Southwest Georgia Regional Airport

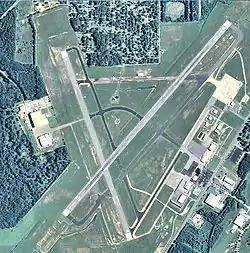
USGS 2006 orthophoto

Southwest Georgia Regional Airport is an airport four miles southwest of Albany, in Dougherty County, Georgia, in the United States. The National Plan of Integrated Airport Systems for 2011–2015 categorized it as a "primary commercial service" airport. Federal Aviation Administration records say the airport had 39,200 passenger boardings (enplanements) in calendar year 2008, 33,044 in 2009 and 35,494 in 2010.